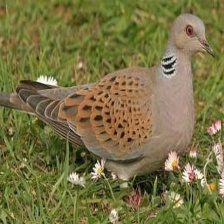
Species: EUROPEAN TURTLE DOVE
Scientific name: STREPTOPELIA TURTUR